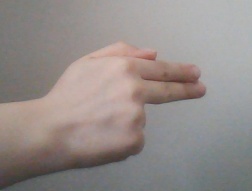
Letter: ghain